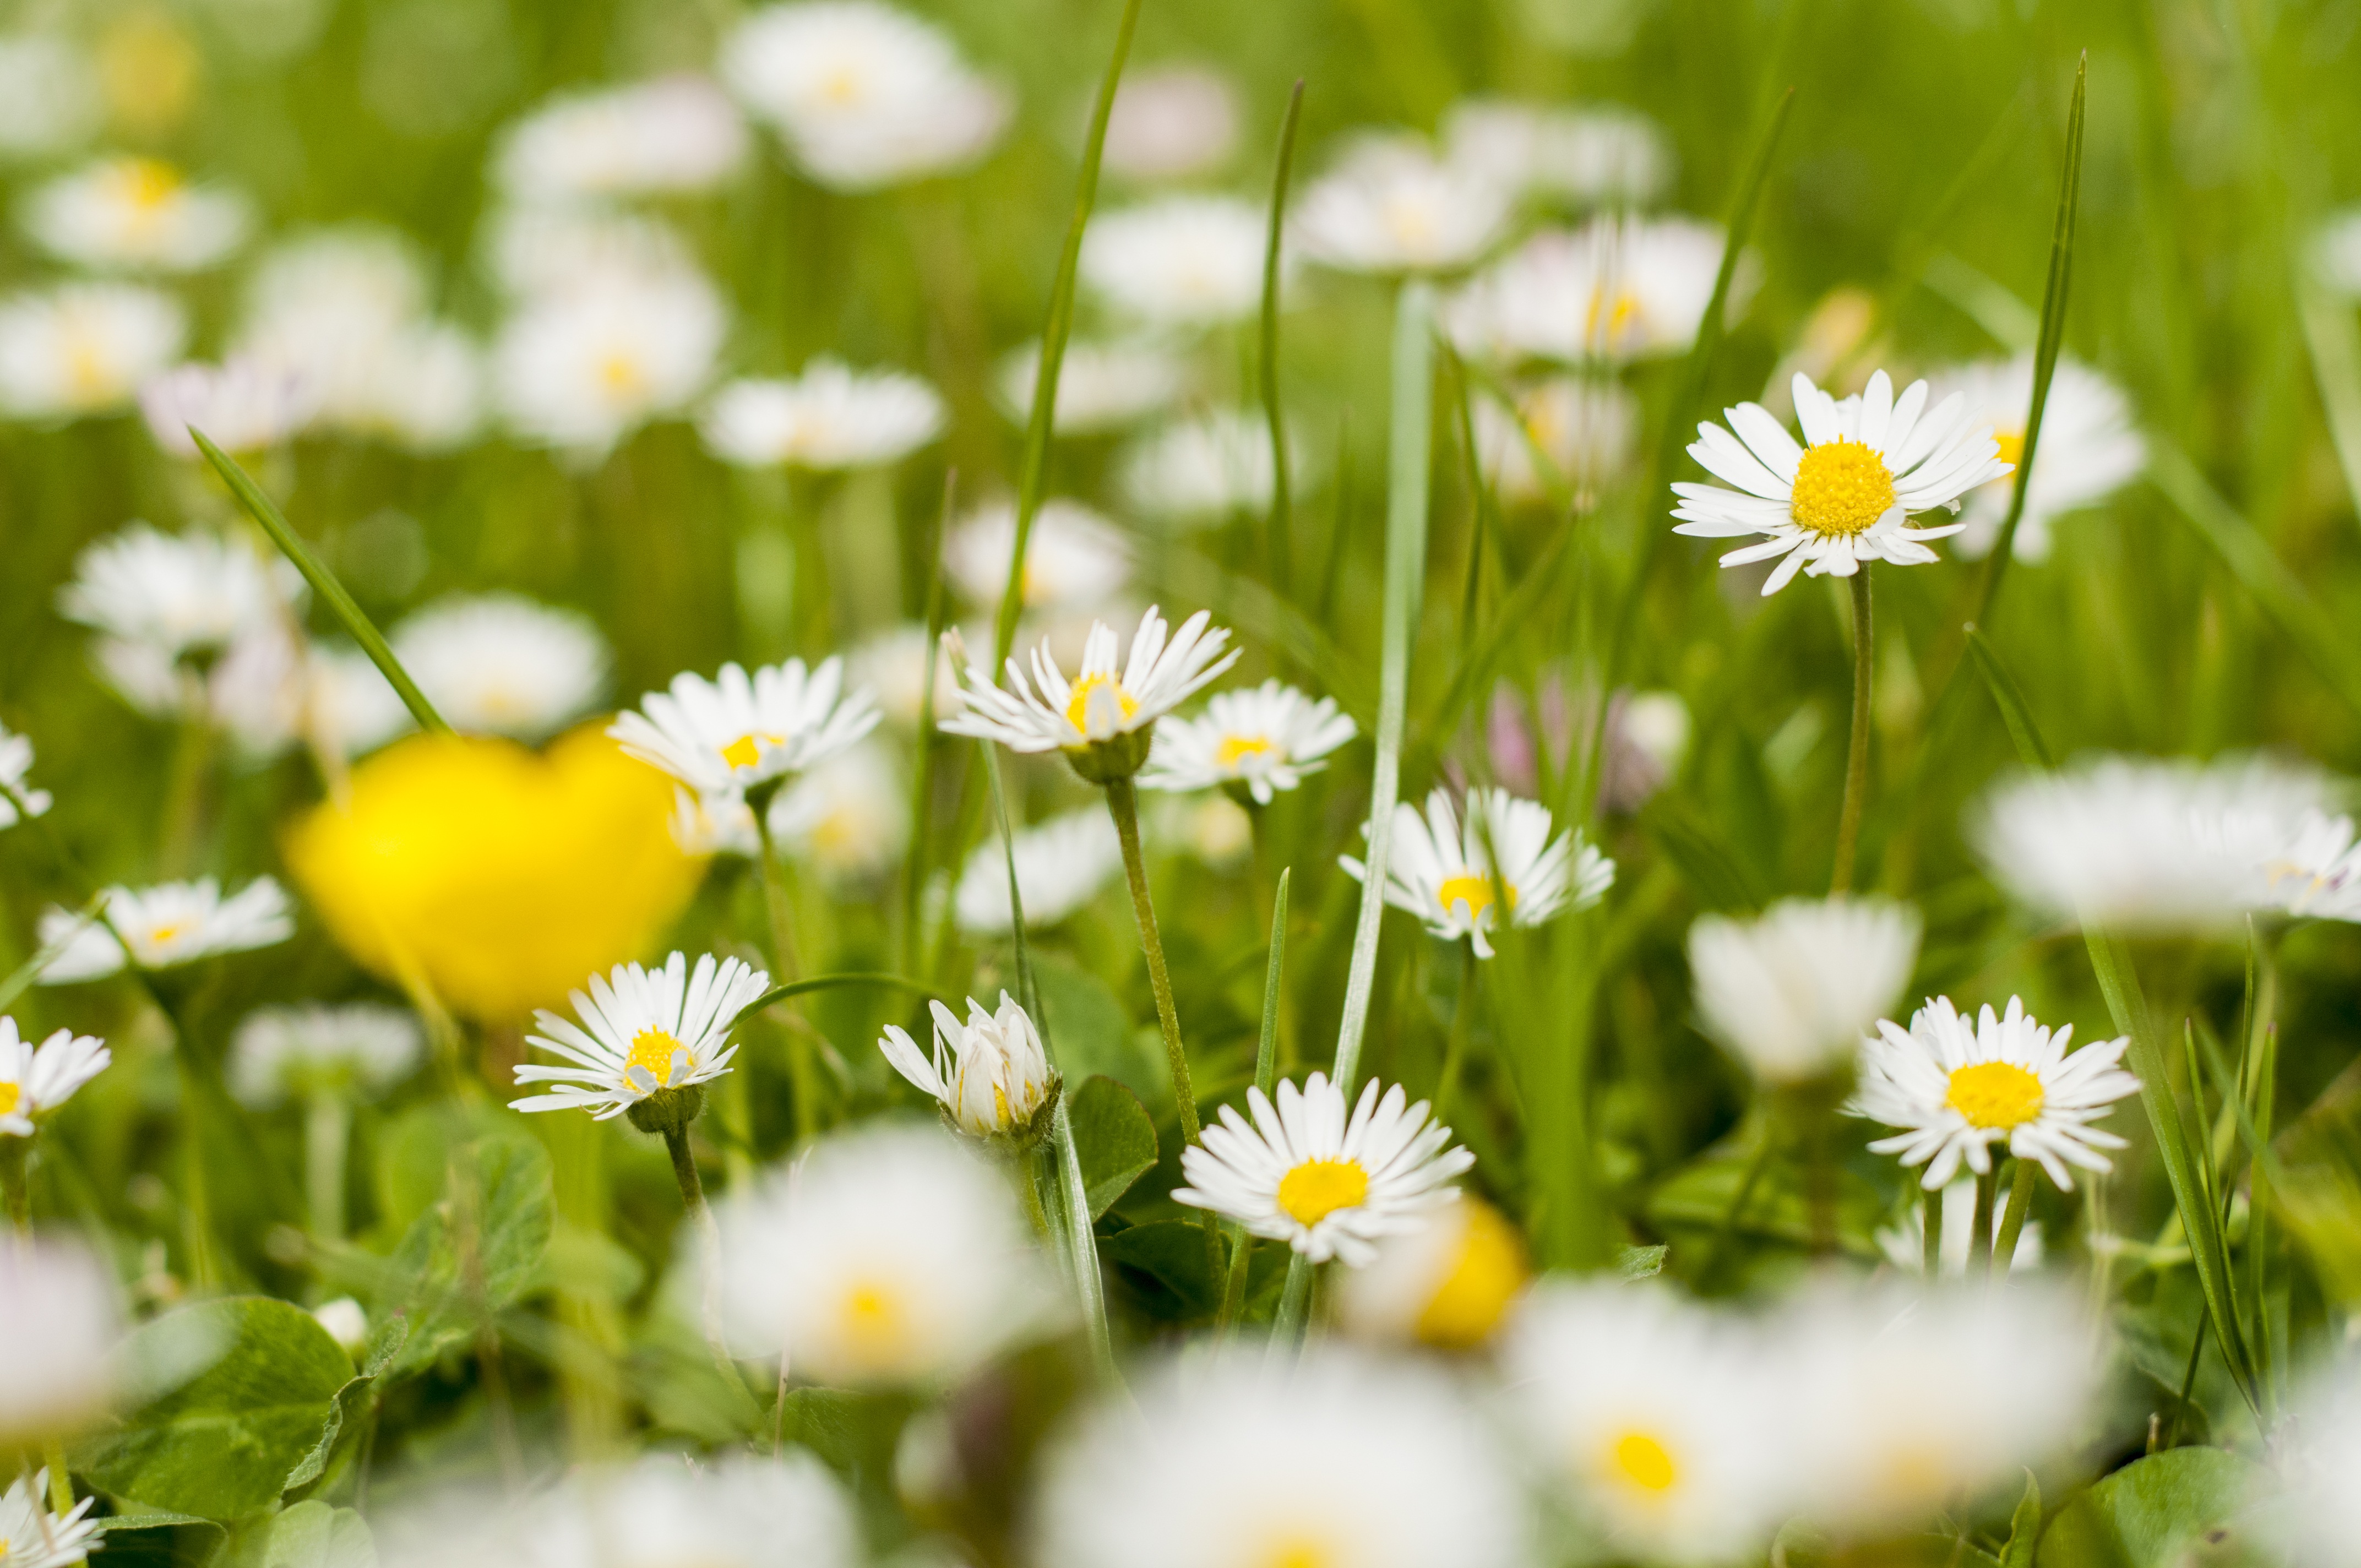
nature, grass, plant, white, field, lawn, meadow, prairie, sunlight, flower, petal, daisy, spring, green, botany, yellow, flora, plants, wildflower, flowers, close up, picnic, grassland, daisies, may, macro photography, flowering plant, the petals, daisy family, poznan, polyana, oxeye daisy, land plant, chamaemelum nobile, marguerite daisy, garden cosmos